Mimomi Station

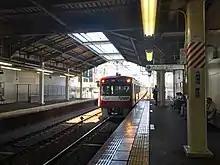
Platforms, 2019

Mimomi Station has two opposed side platforms connected by a footbridge to the elevated station building.